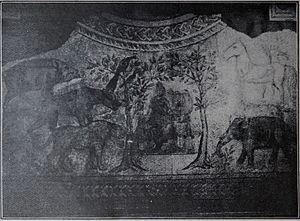
trouvé en 1854, publié en ""almanach Matot-Braine 1915-17""."
Blanzy-lès-Fismes est une commune française située dans le département de l'Aisne, en région Hauts-de-France.